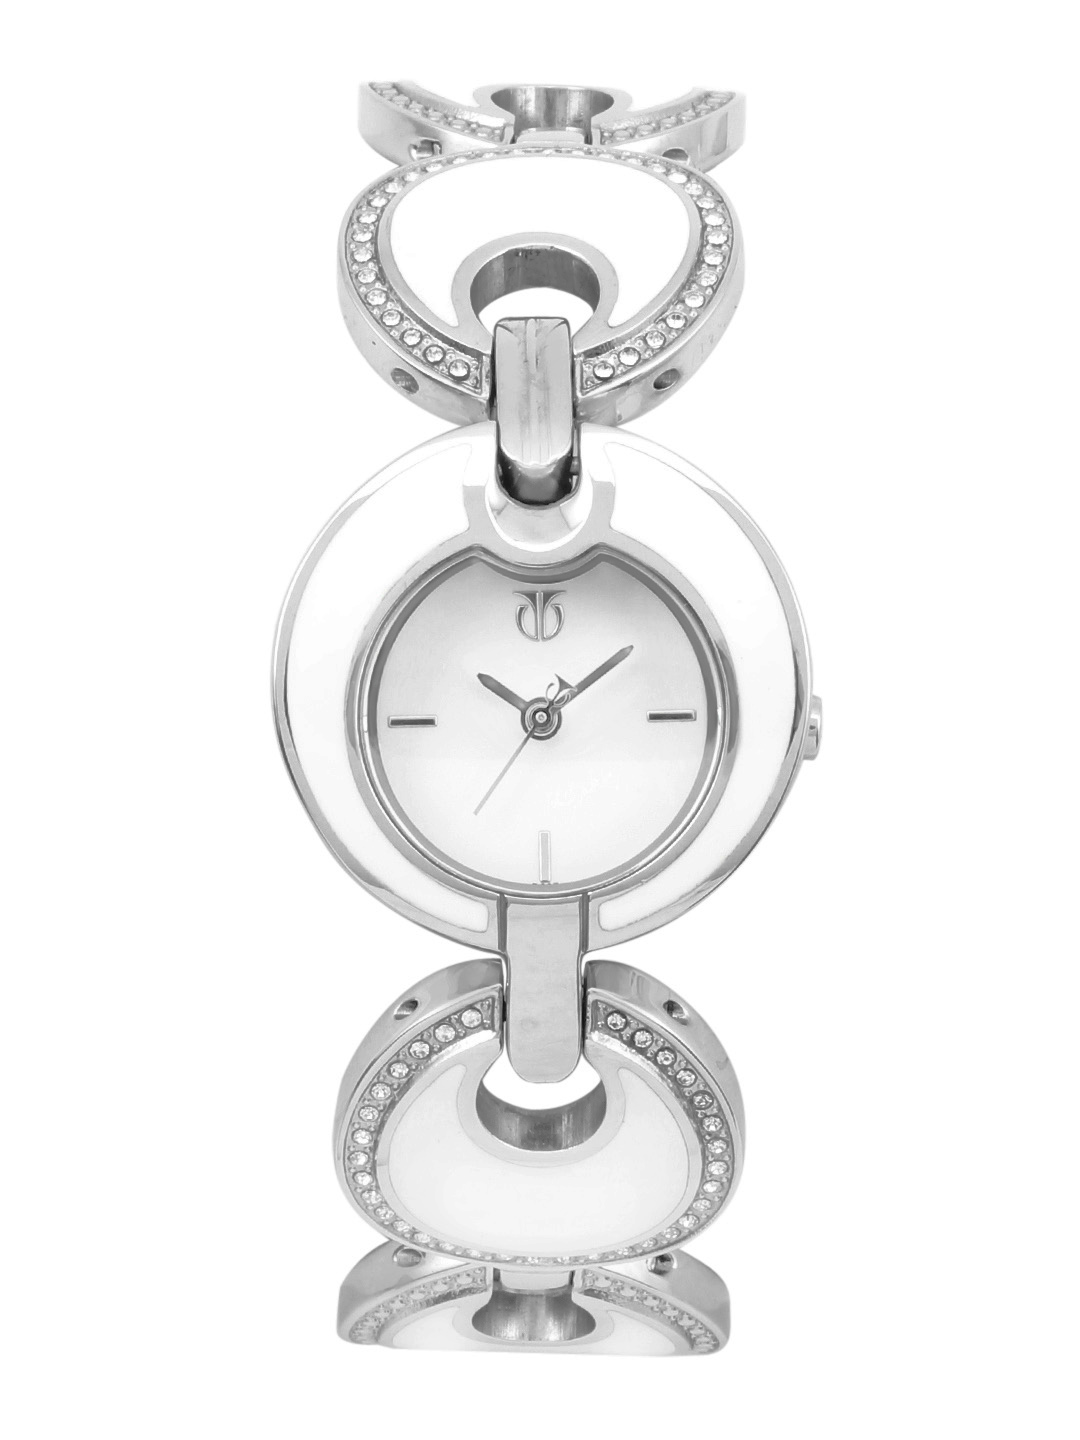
Titan Women White Watch
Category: Accessories / Watches / Watches
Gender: Women
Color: White
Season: Winter 2016
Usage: Casual